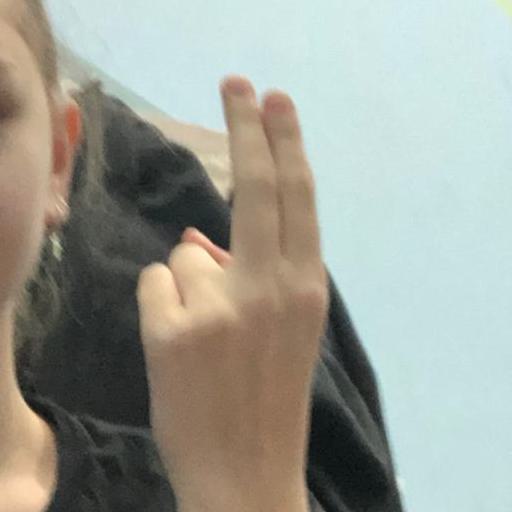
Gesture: two_up_inverted